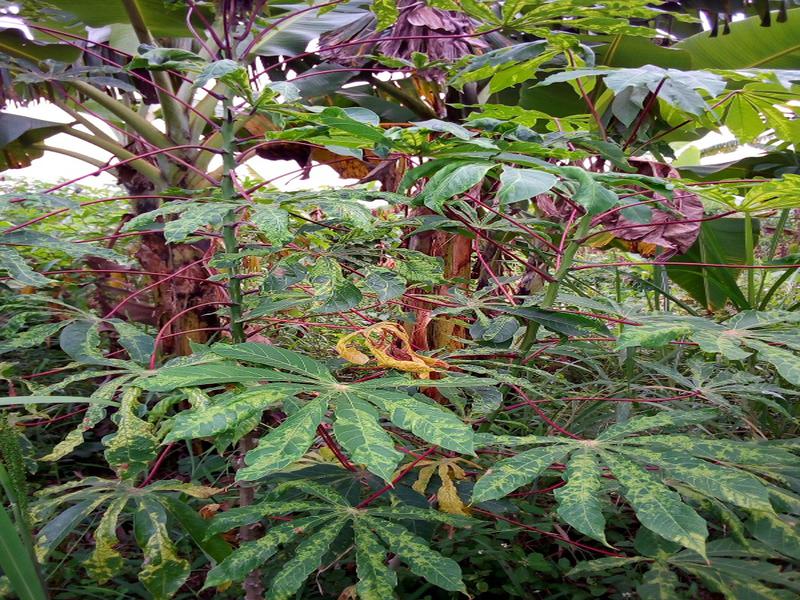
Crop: cassava
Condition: mosaic_disease